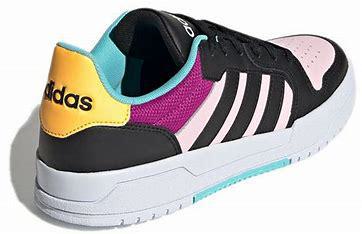
Brand: adidas
Model: NEO Entrap Skate